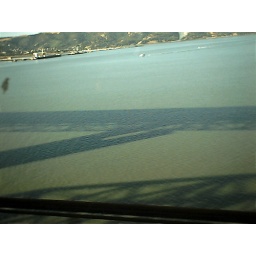
Longest bridge in California (My train ride to California)